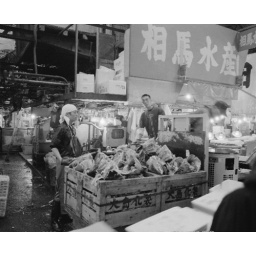
early morning (5:30 am) workers in fish market